Live Oak Society

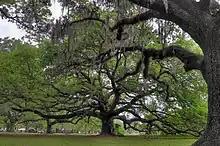
Live oaks in City Park (New Orleans)

In 2013, the Live Oak Society had 7,114 registered members dating from 1934, but many of the earliest registrants are labeled deceased. The live oak with the largest girth serves as President of the Society. In 1968, Seven Sisters Oak achieved President status and has retained the title with a girth of more than , as measured in 2008. The largest stand (group) of registered live oaks, consisting of more than 200 trees, is located in City Park (New Orleans).